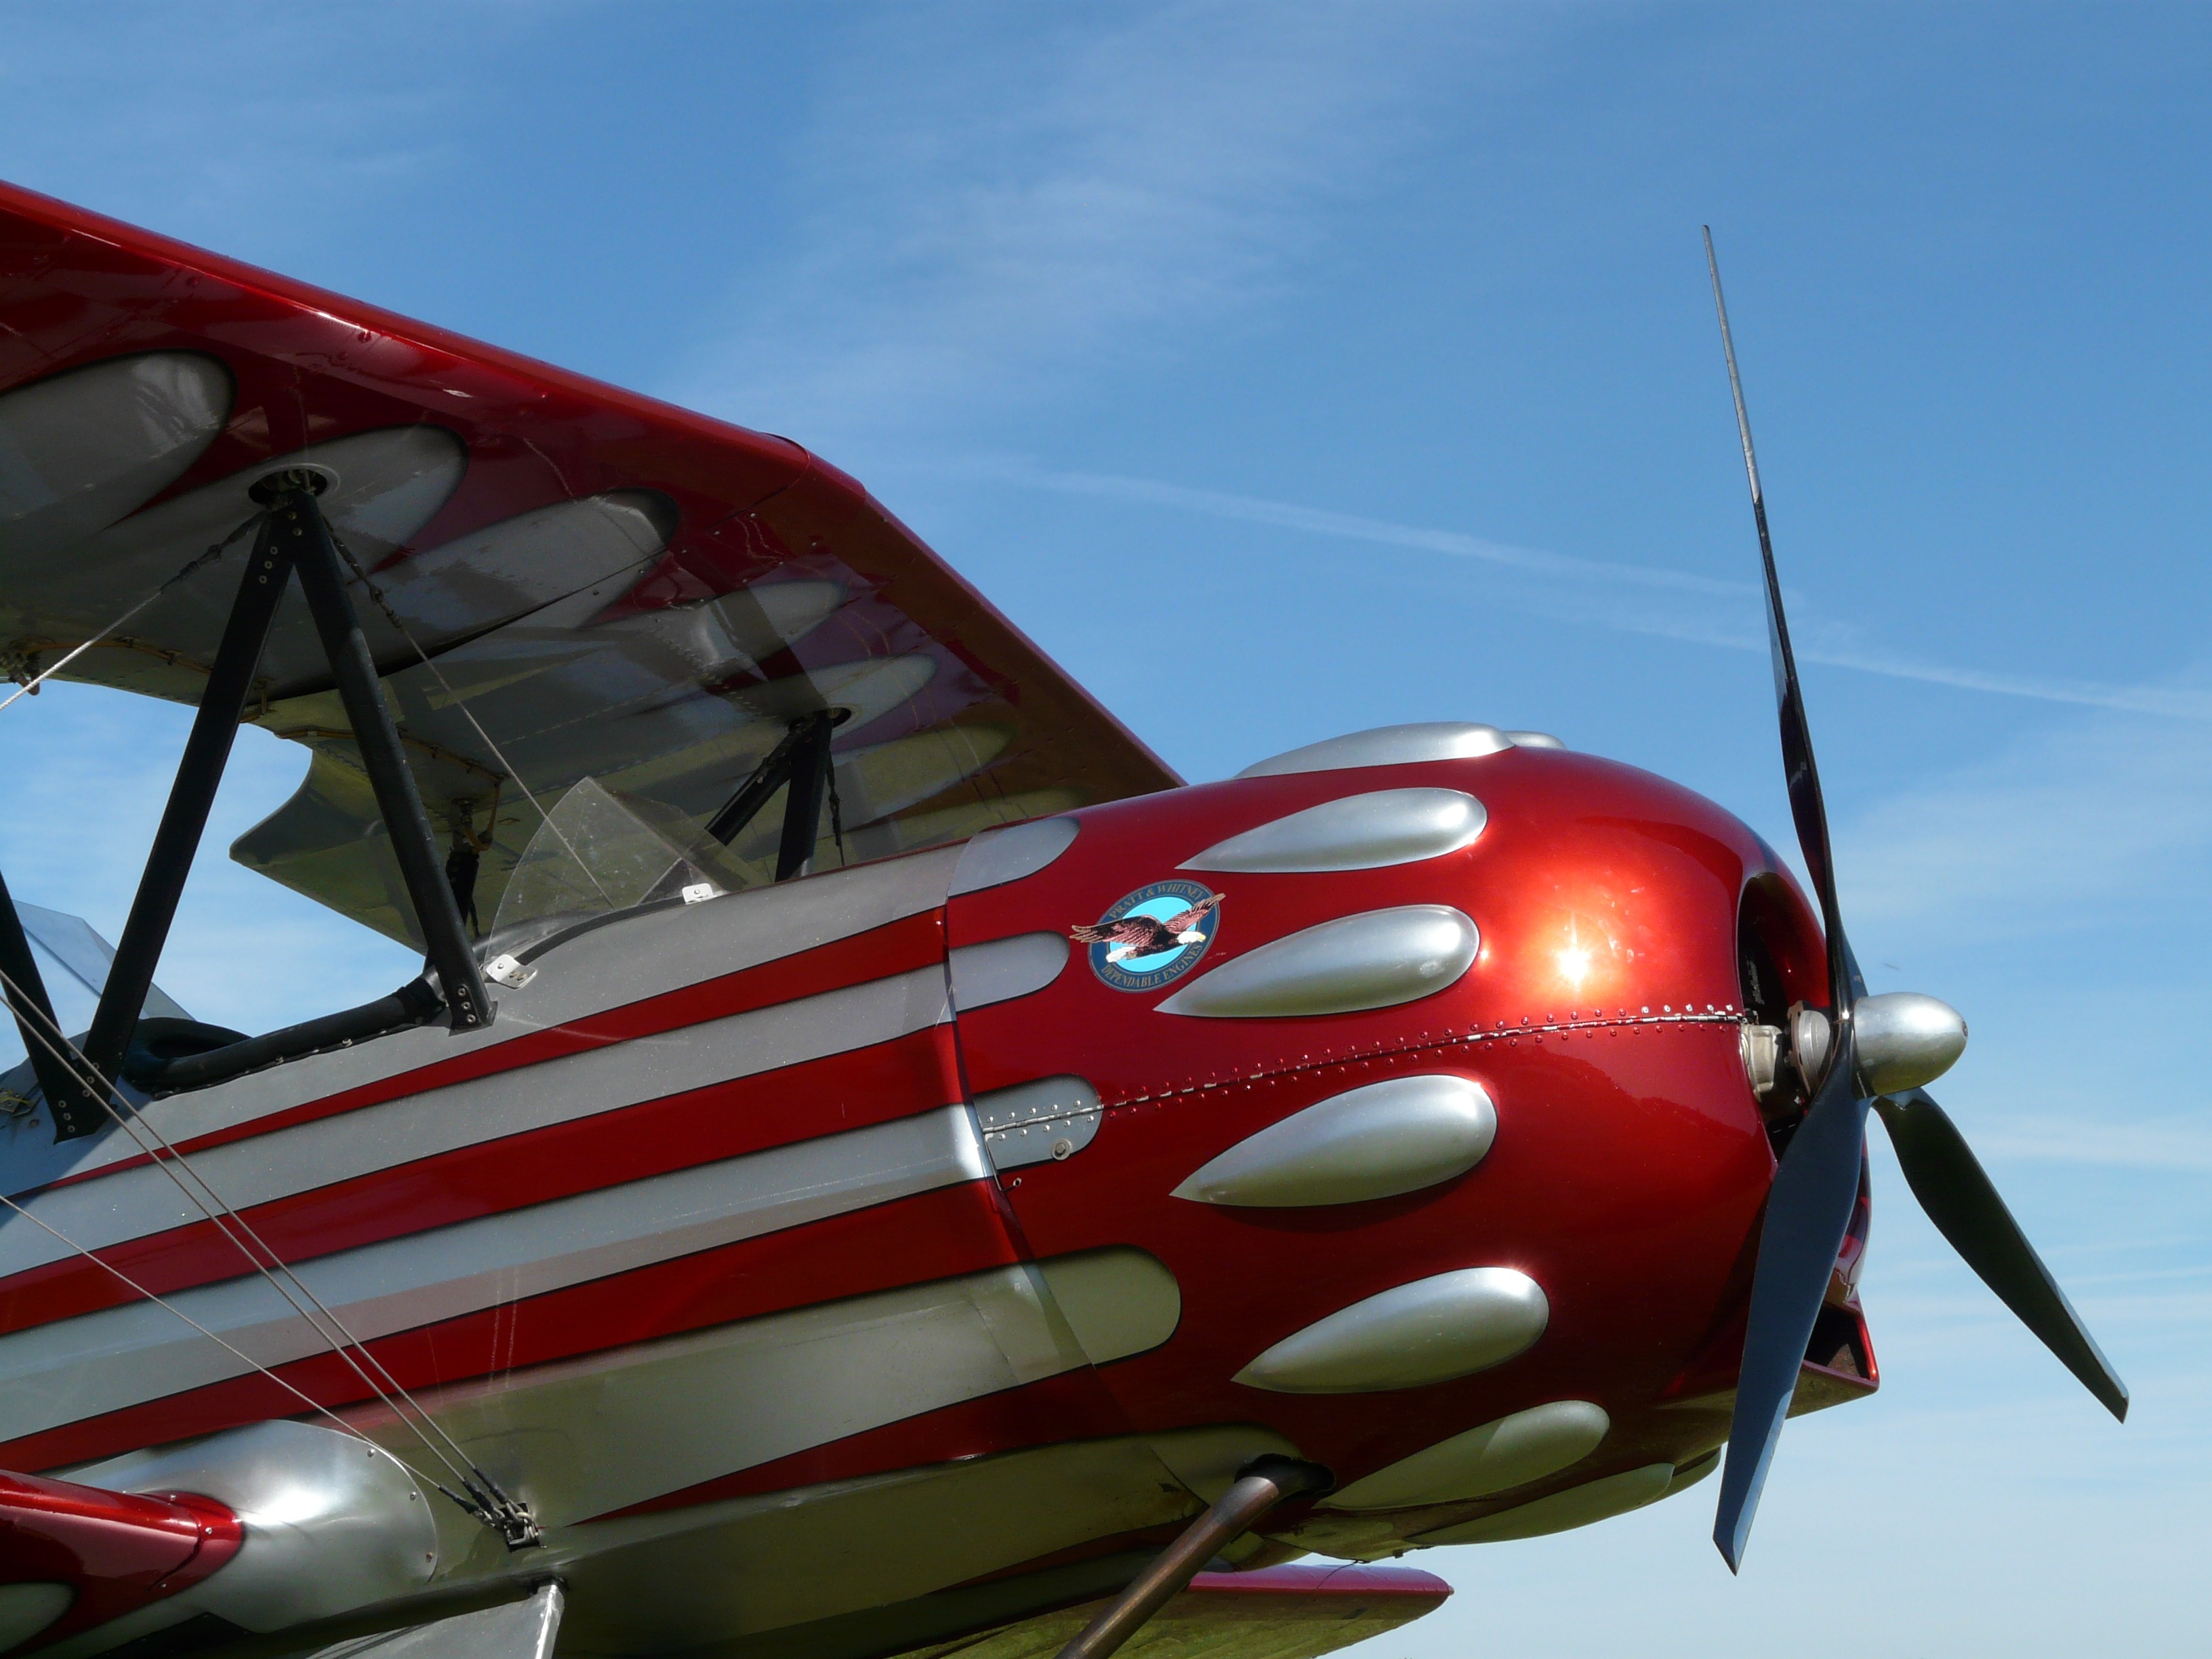
wing, airplane, aircraft, red, vehicle, airline, aviation, flight, start, silver, propeller, shiny, biplane, aerobatics, m17, military aircraft, monoplane, atmosphere of earth, aircraft engine, propeller driven aircraft